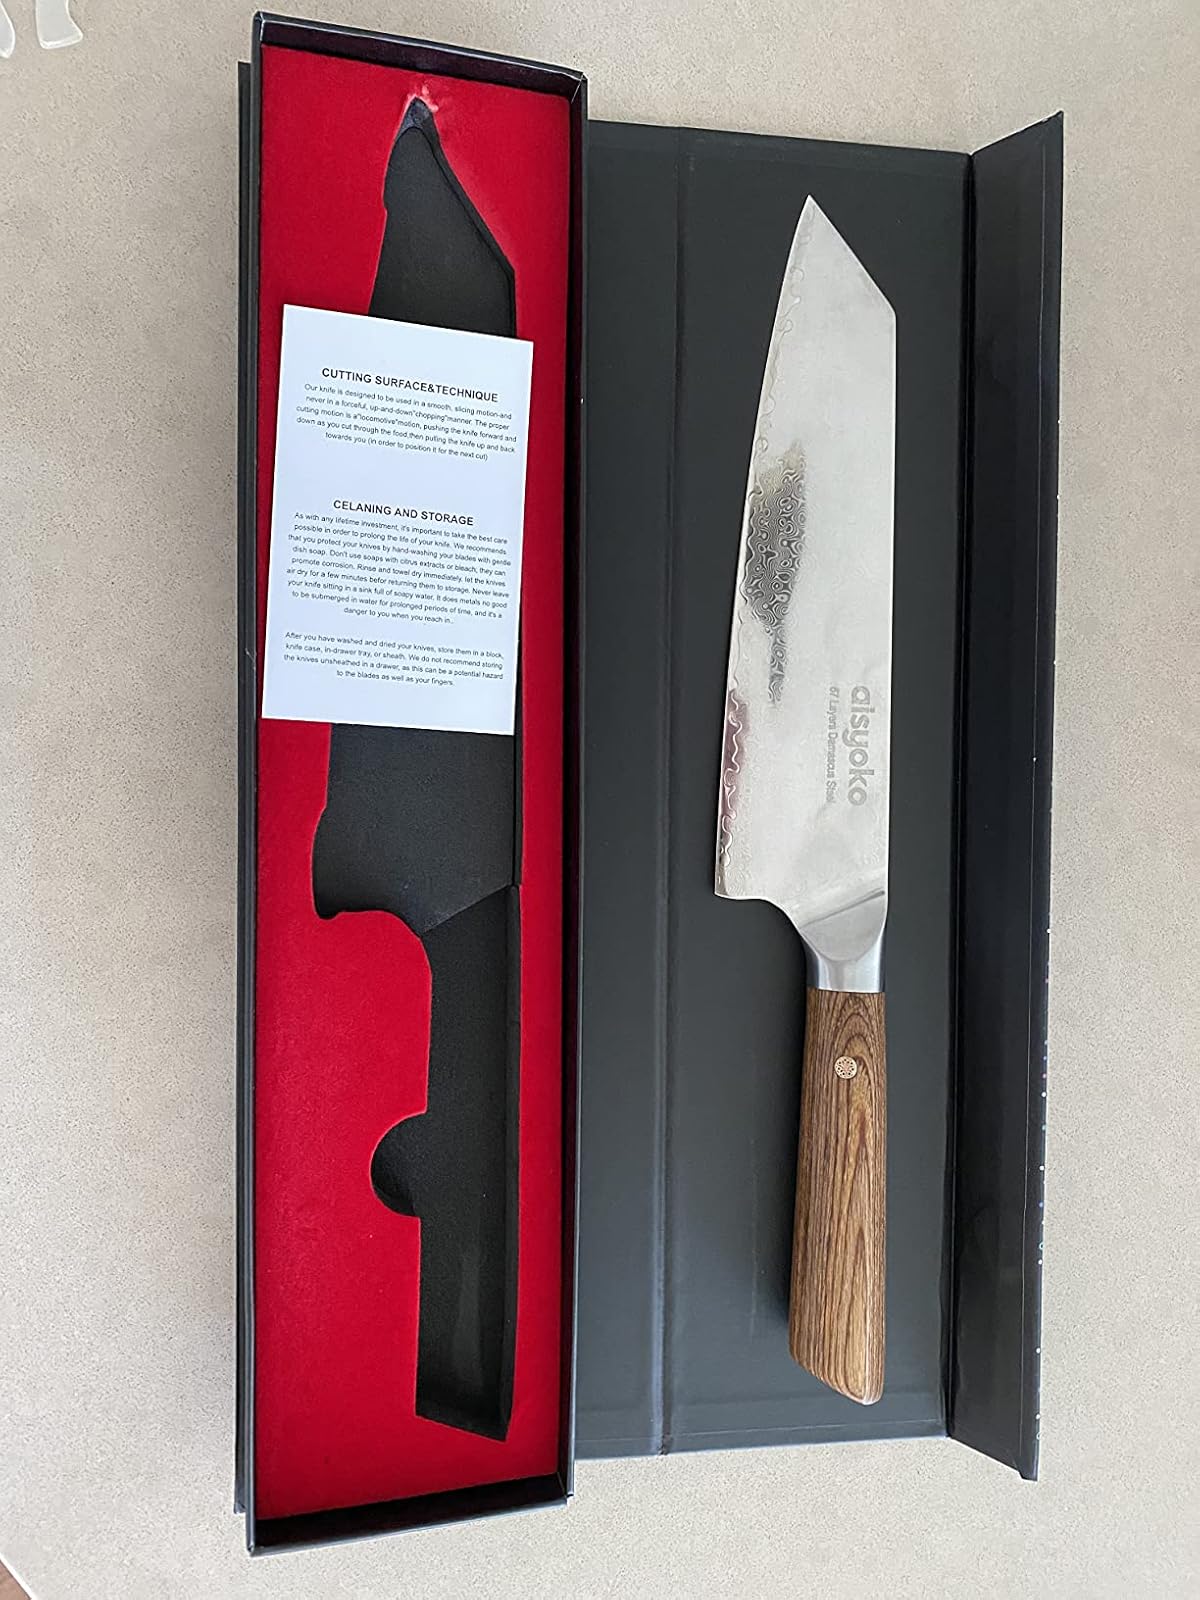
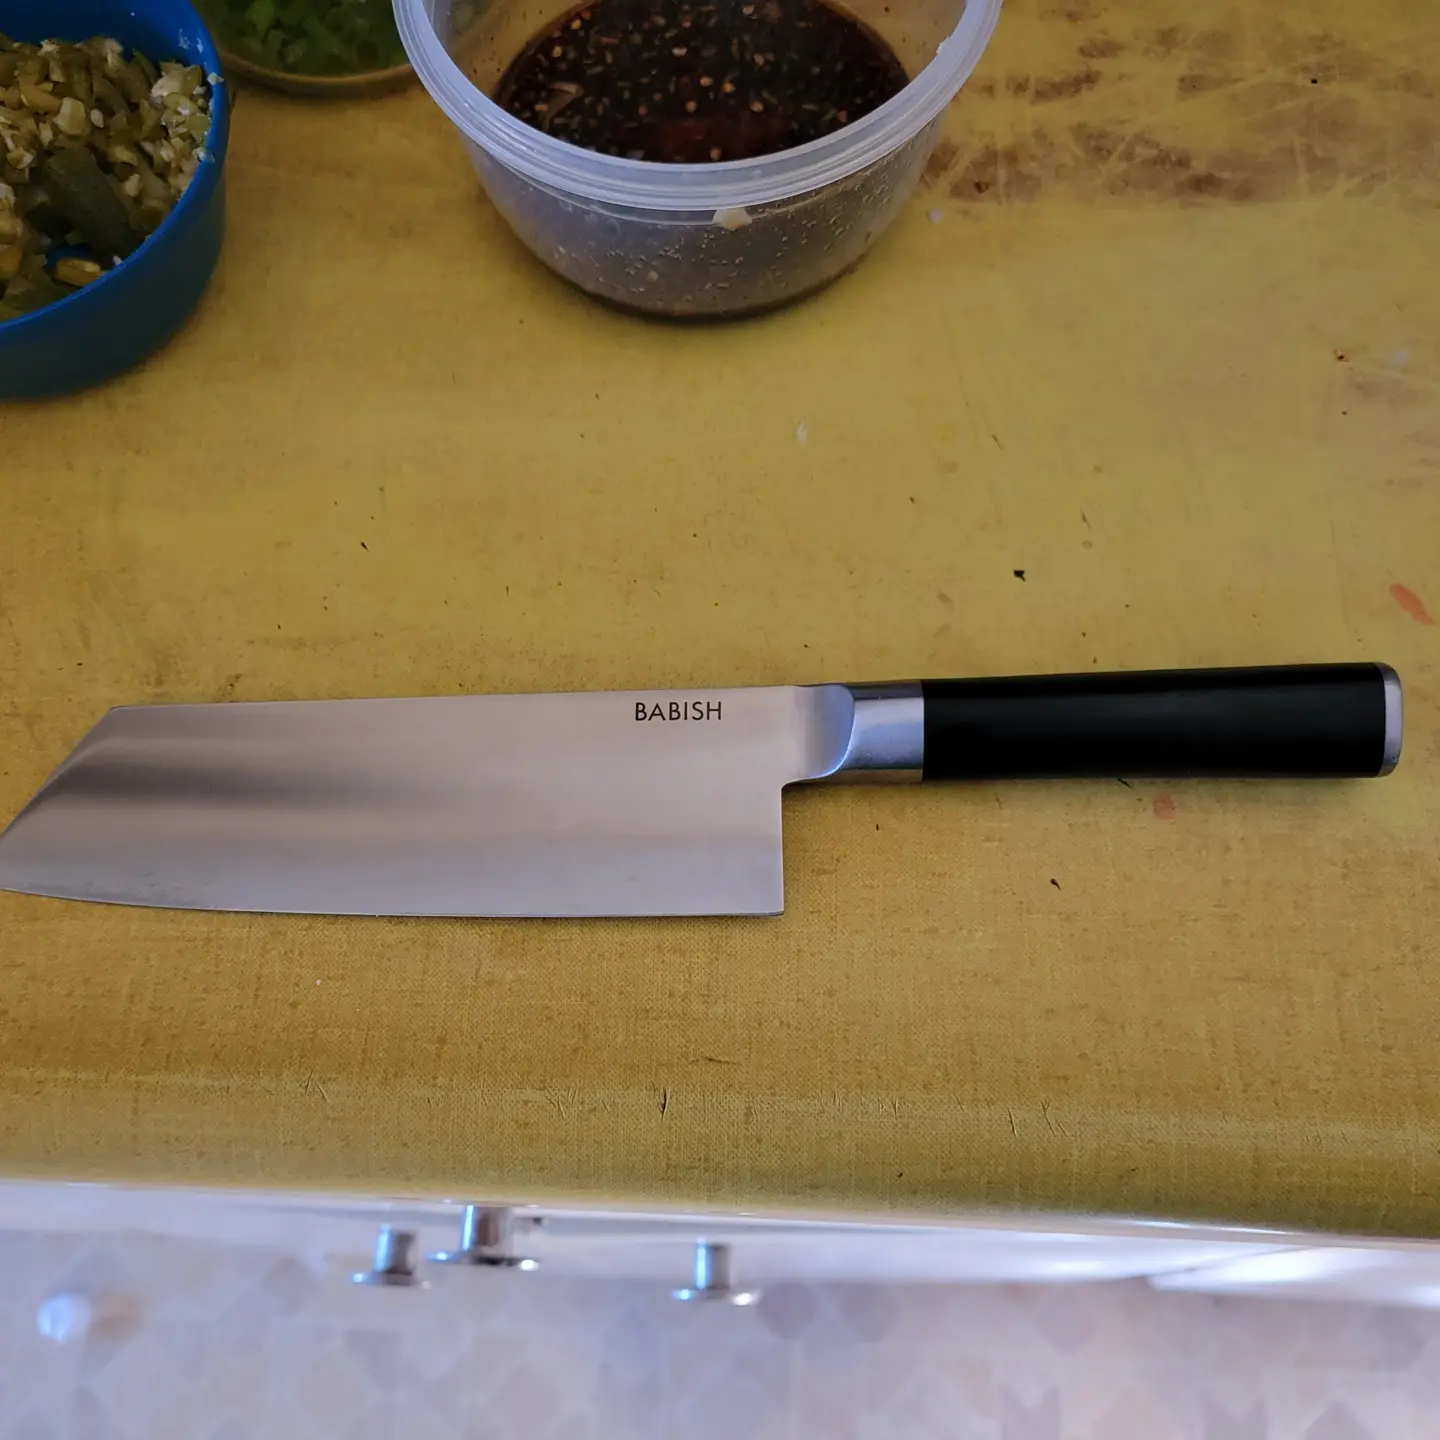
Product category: items_knife
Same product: no